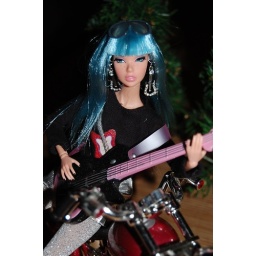
A magic night...Raja stopped her bike near a forest. She started to play her guitar a love song....